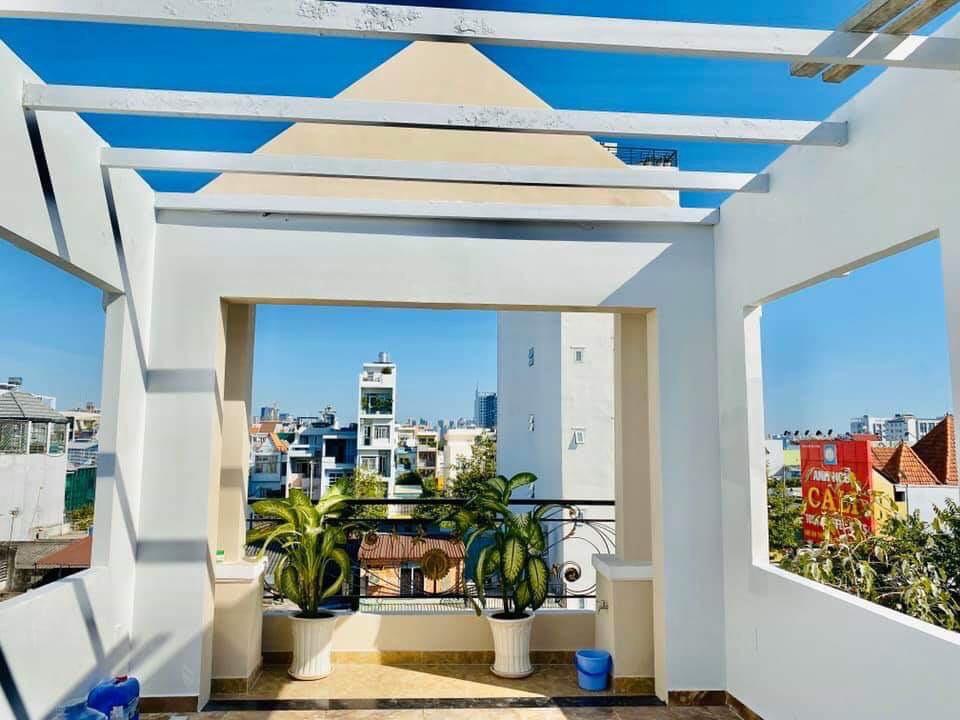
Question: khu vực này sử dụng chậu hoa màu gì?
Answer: khu vực này sử dụng chậu hoa màu trắng